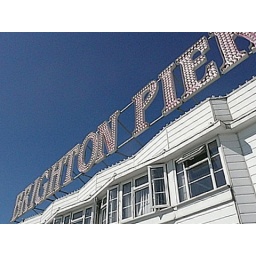
I like the blue sky against the white pier.